DeLand station

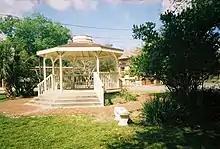
Station gazebo in 2008.

DeLand station was originally built in 1918, and stood across from the former Volusia County Fairgrounds. When the Jacksonville, Tampa and Key West Railroad (and later the Atlantic Coast Line Railroad) ran passenger service along the line, they also ran local passenger service to downtown DeLand over the DeLand Spur. The station was acquired by Amtrak and restored in 1988, although a second track at the station fell into disuse. Up until 2005, when it was truncated to New Orleans, the station also served as a stop for the "Sunset Limited".